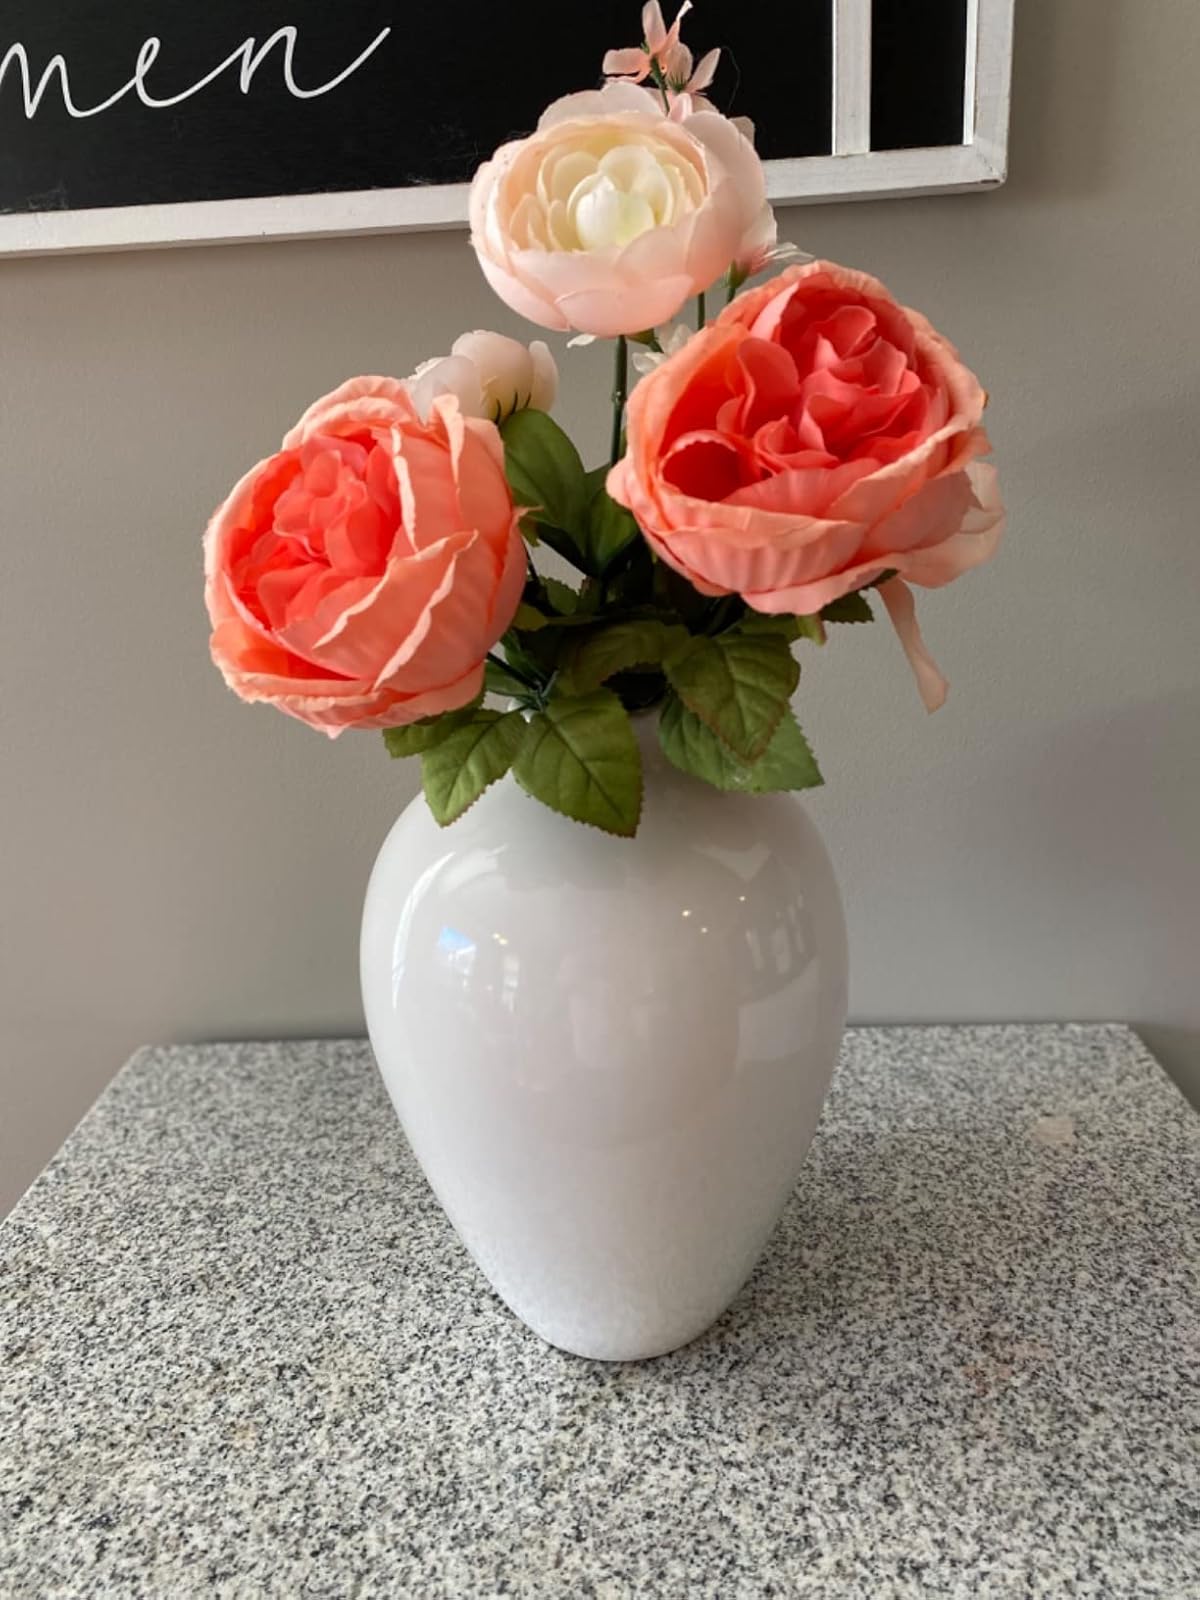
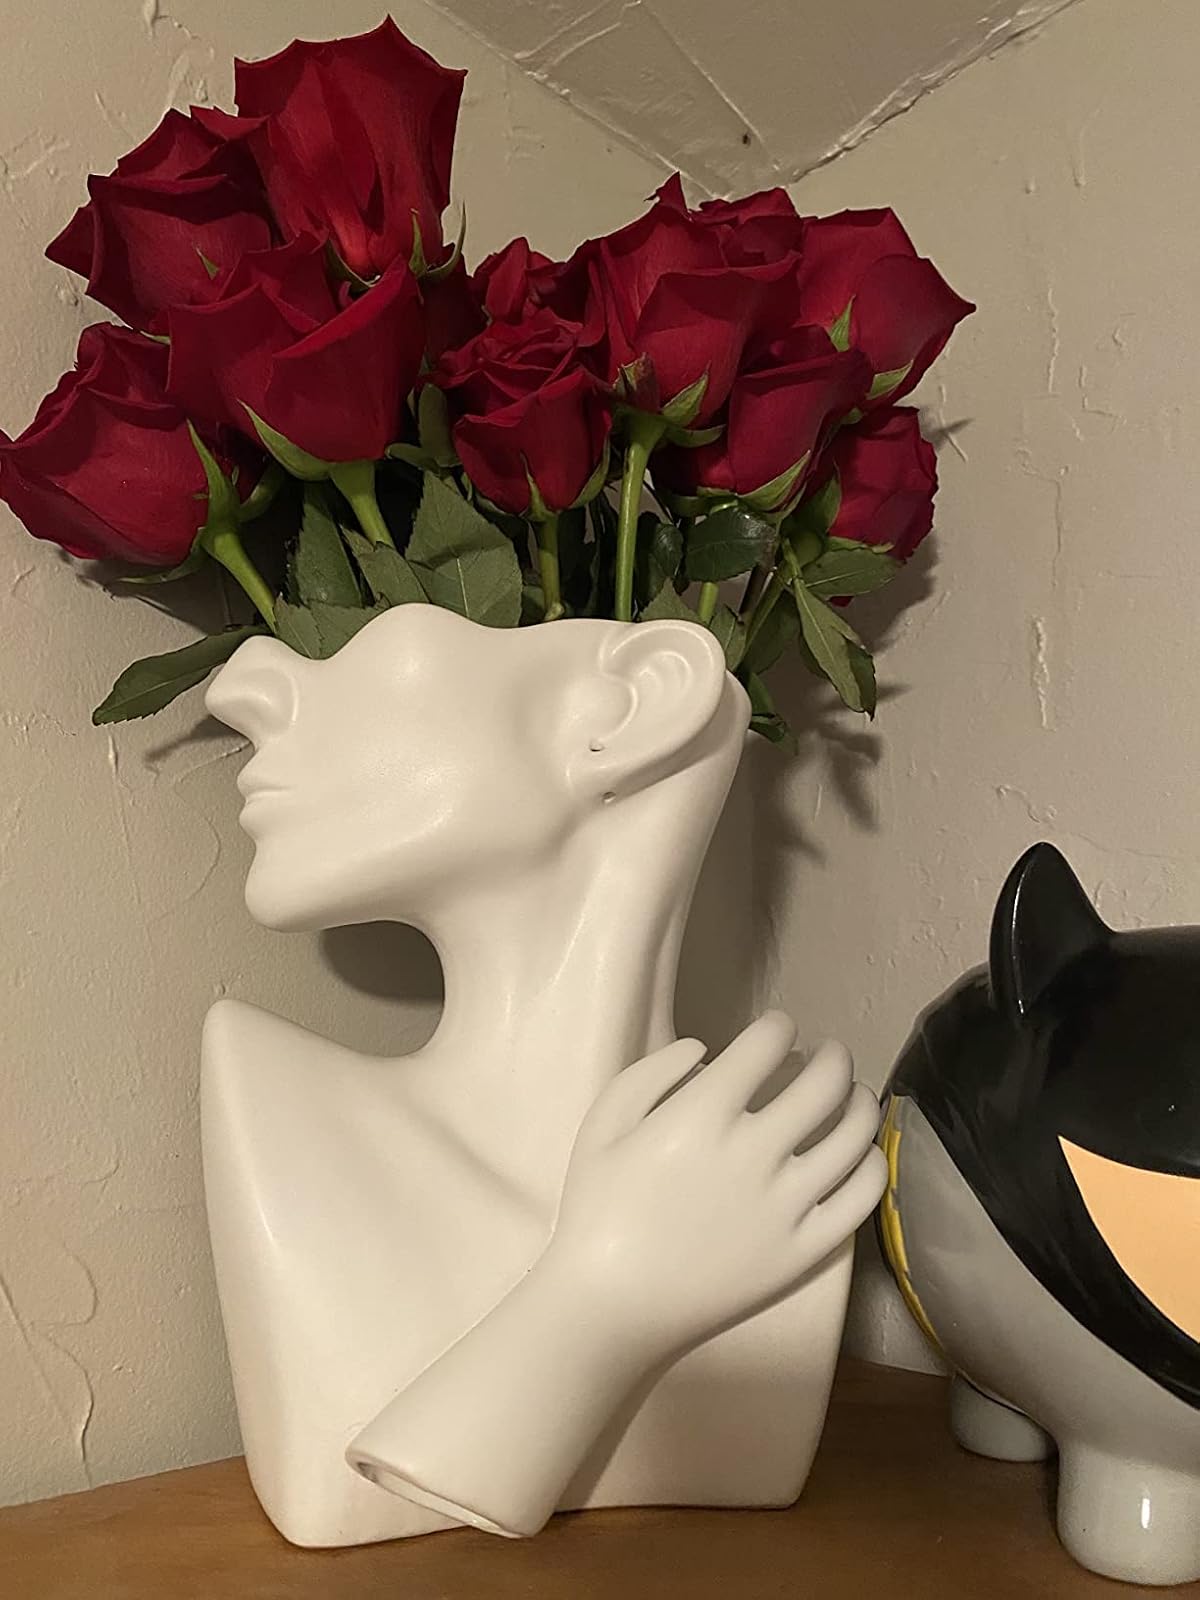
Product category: vase
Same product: no